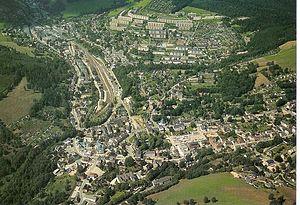
Klingenthal est une ville de Saxe, située dans l'arrondissement du Vogtland, dans le district de Chemnitz.